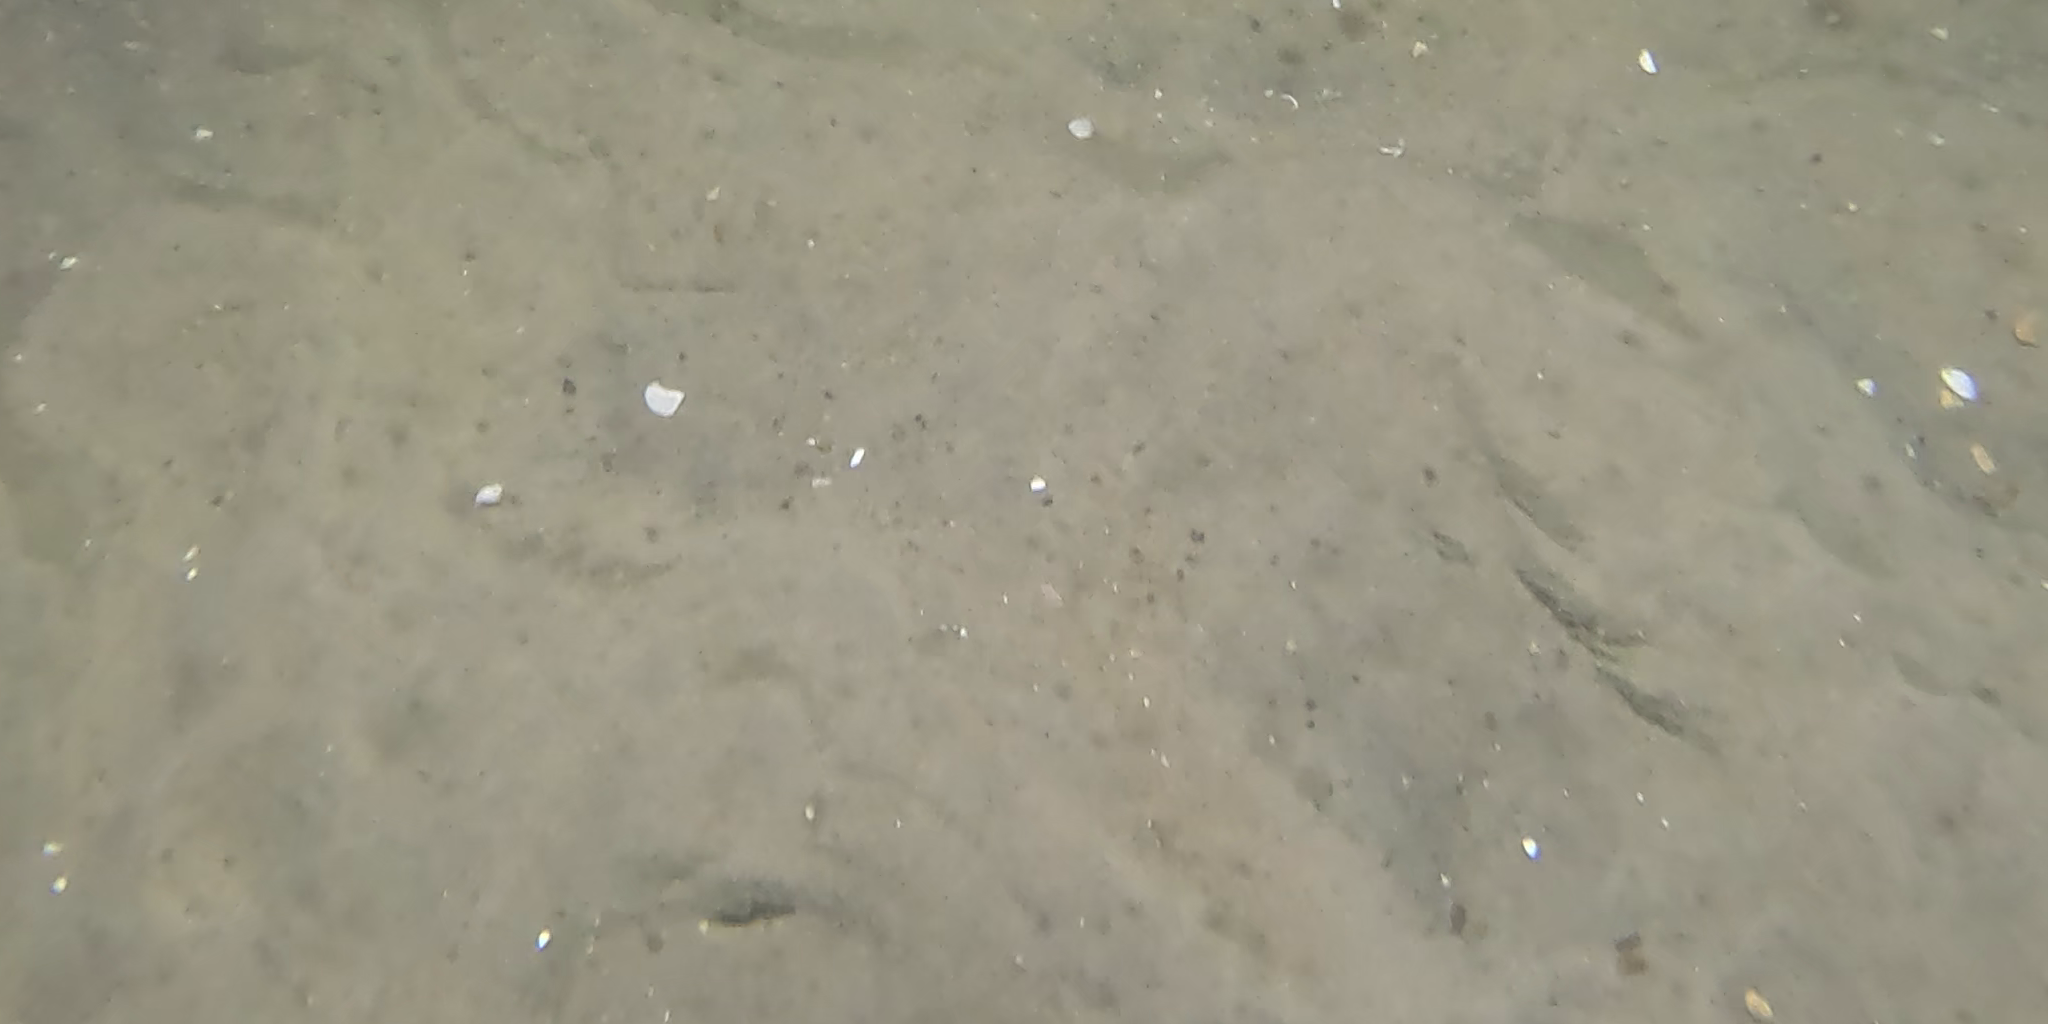
Seabed habitat: sand